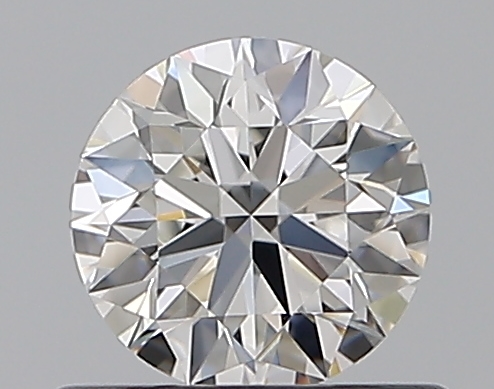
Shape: round
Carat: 0.5
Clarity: VS1
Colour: F
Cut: EX
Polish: EX
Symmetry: EX
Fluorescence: N
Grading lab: GIA
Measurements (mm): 5.07 x 5.11 x 3.14